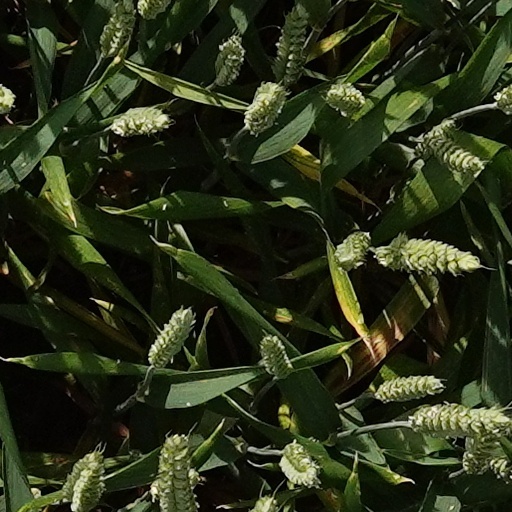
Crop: wheat